Kégresse track

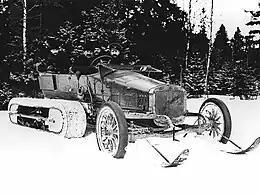
"Russo-Balt" "C24-30" from the garage of Tsar Nicholas II with Kégresse track. Adolphe Kégresse possibly seated on the right of the photograph

The mechanism incorporates an articulated bogie, fitted to the rear of the vehicle with a large drive wheel at one end, a large unpowered idler wheel at the other, and several small guide wheels in between, over which run a reinforced flexible belt. The belt is fitted with metal or rubber treads to grip the ground.